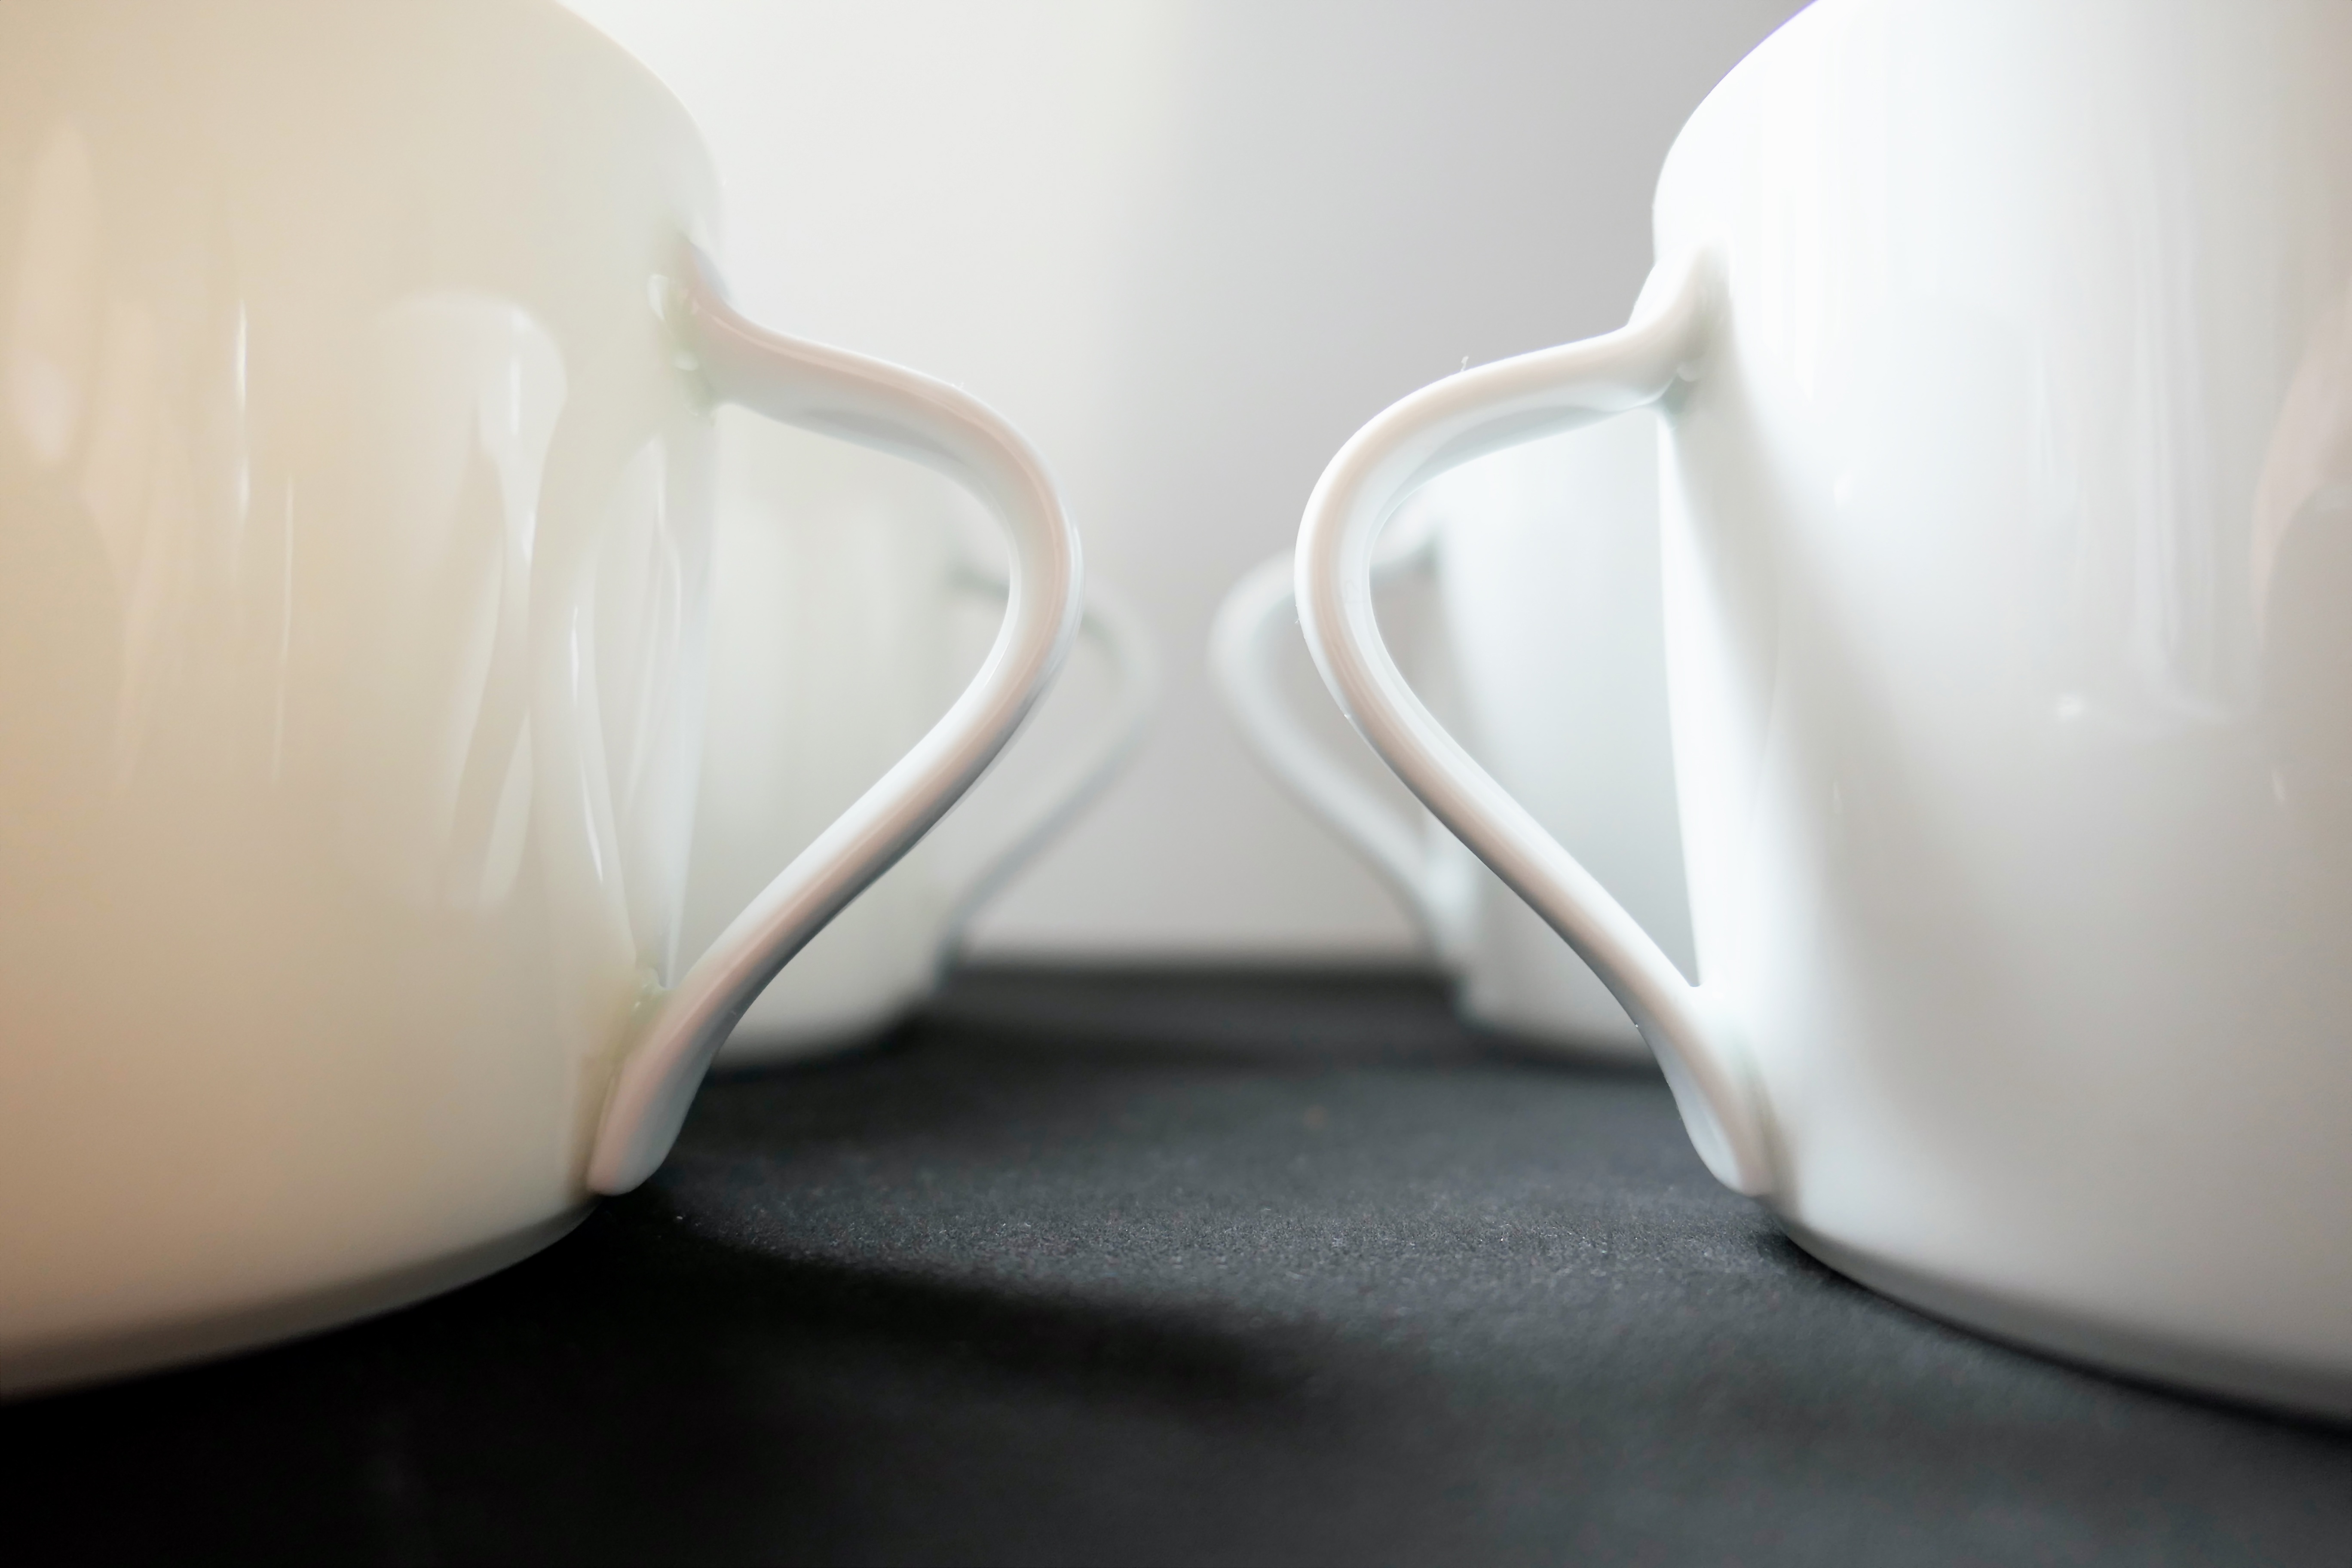
cafe, coffee, white, cup, relax, ceramic, drink, delicious, tableware, coffee mug, product, break, porcelain, coffee break, coffee mugs, dishware, kaeffchen, drinkware